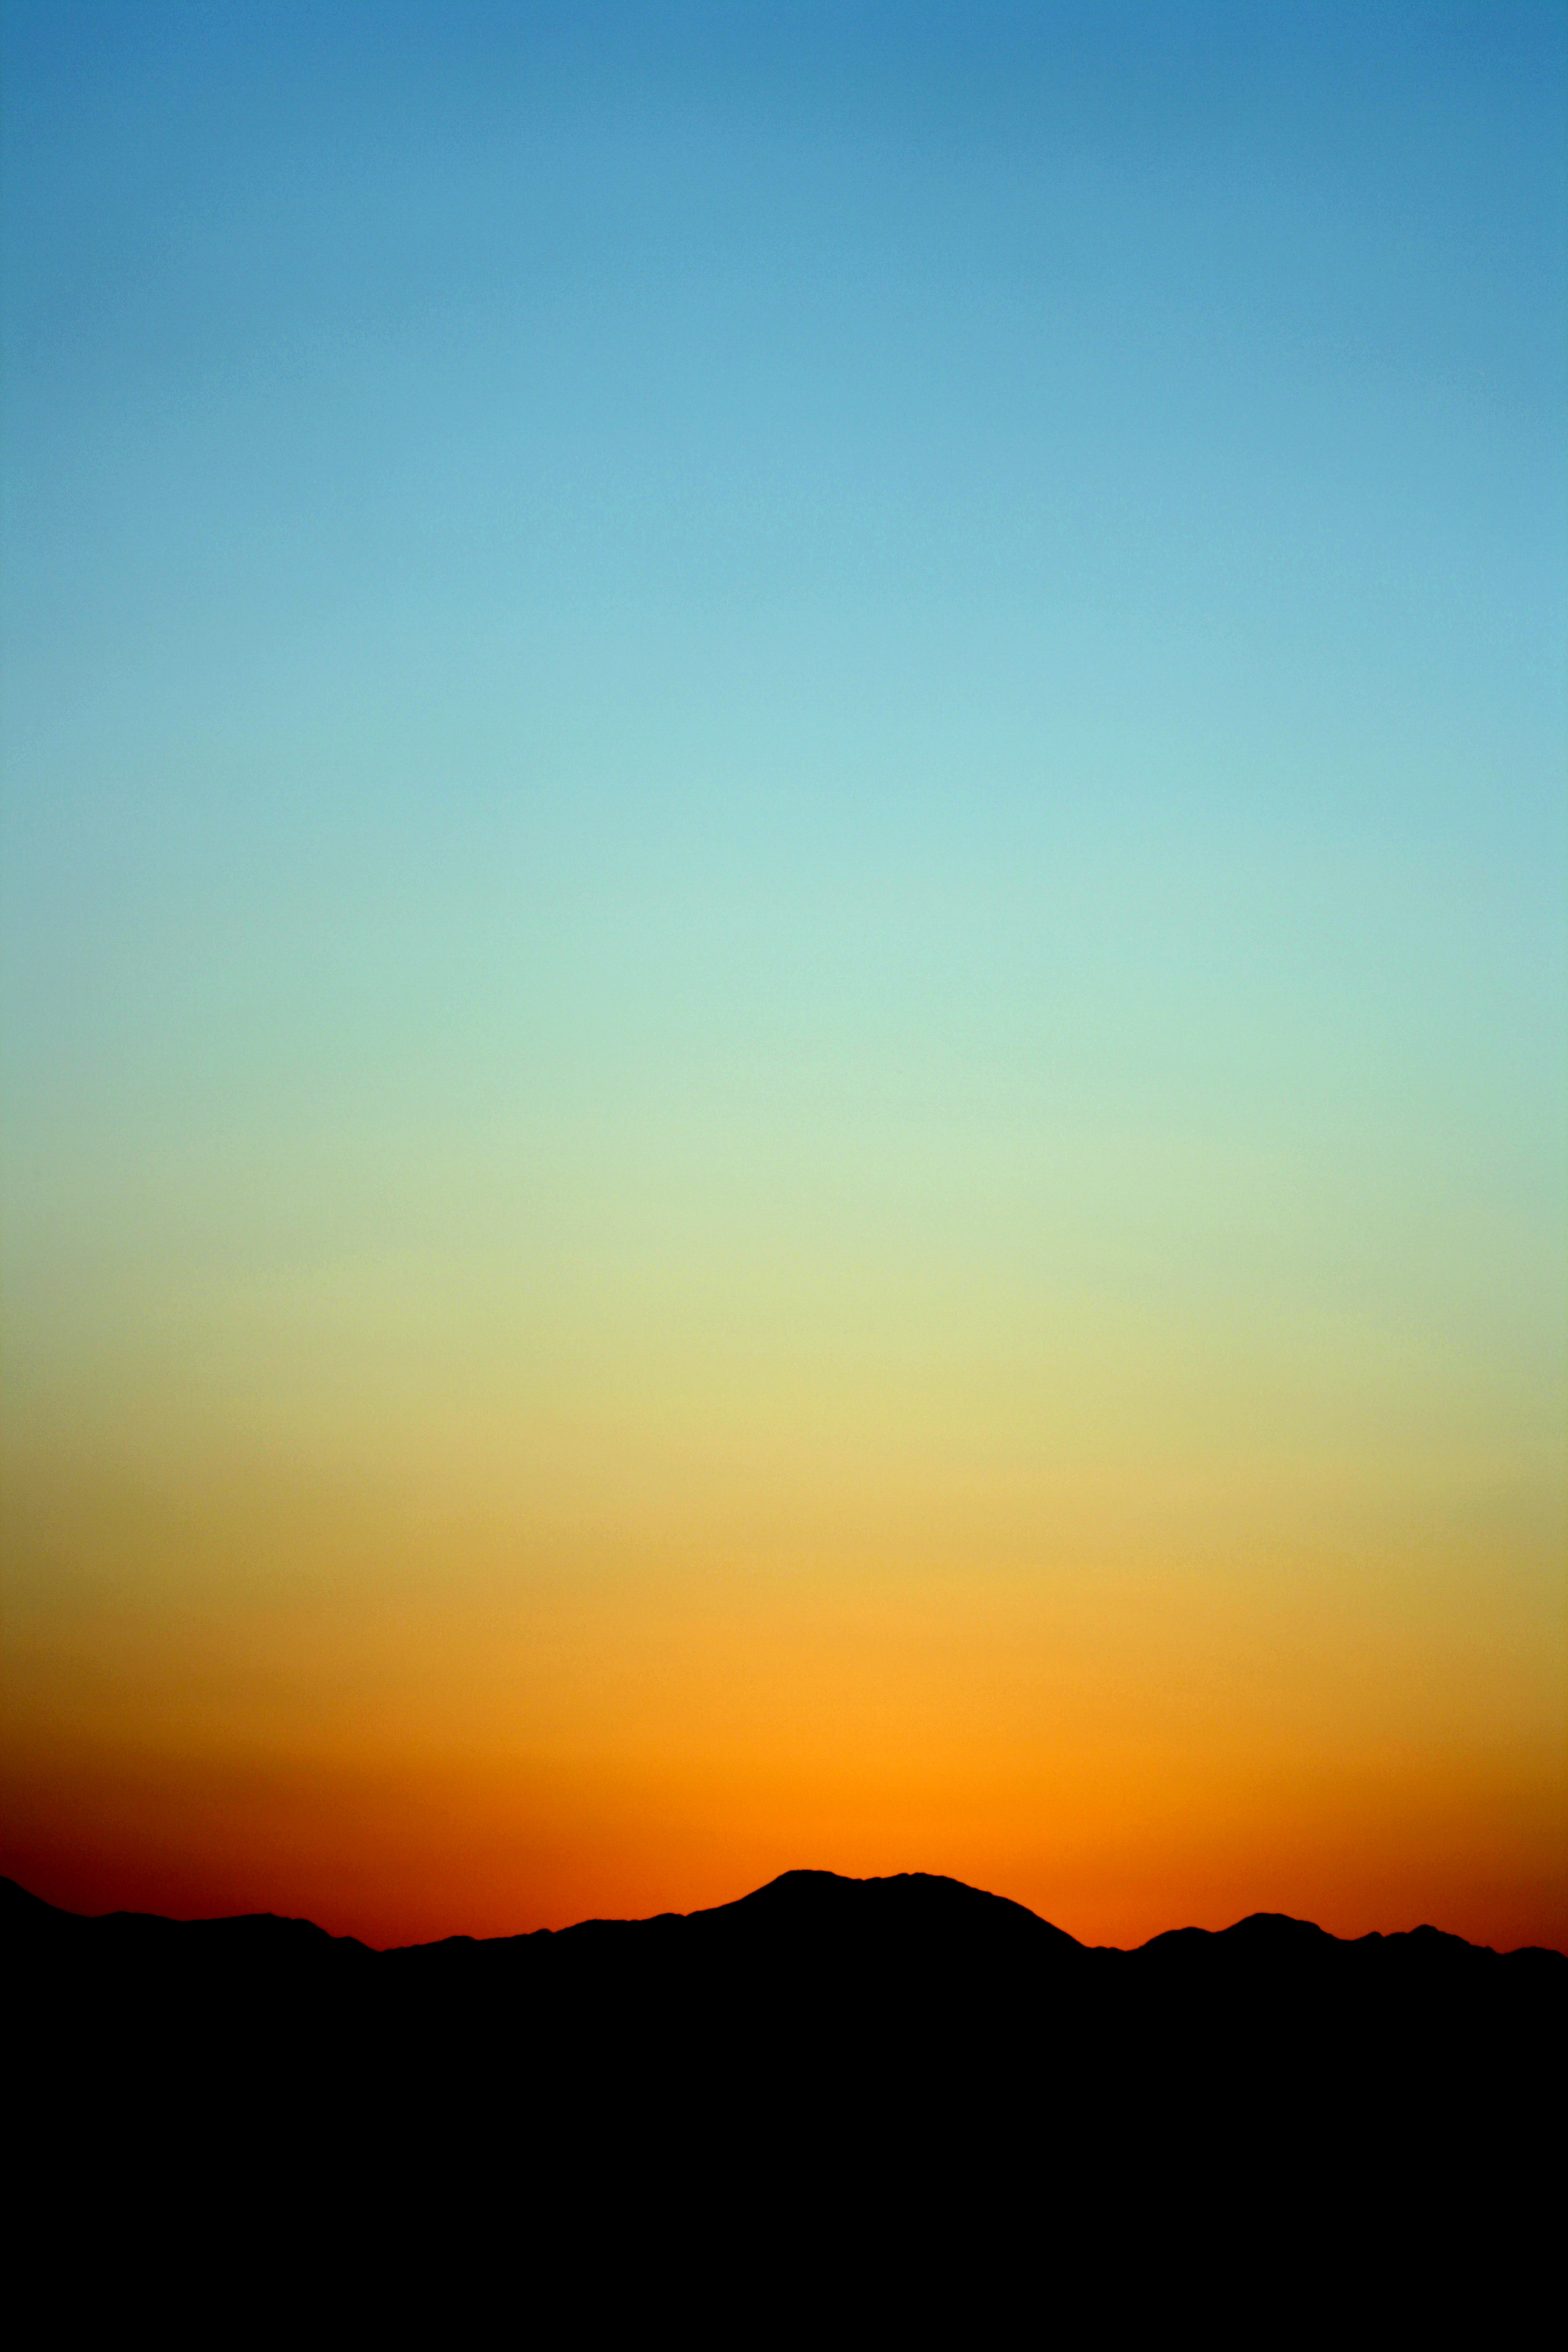
nature, horizon, mountain, cloud, sky, sunrise, sunset, sunlight, morning, hill, dawn, atmosphere, dusk, evening, color, plain, colour, afterglow, atmospheric phenomenon, red sky at morning